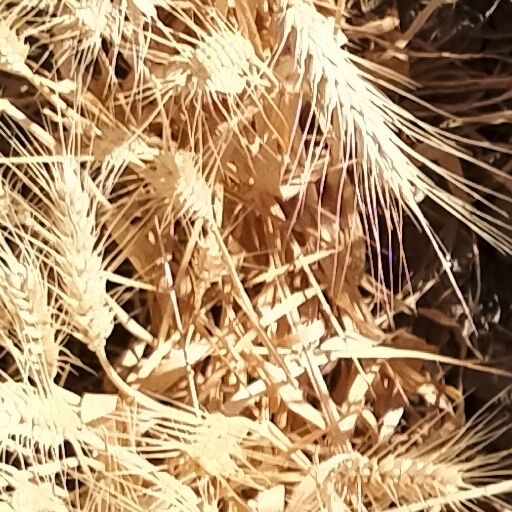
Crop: wheat